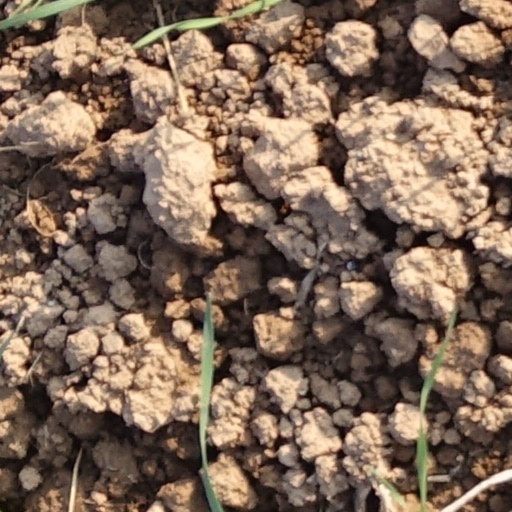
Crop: wheat